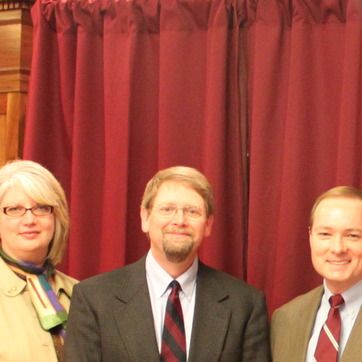
Material: hair